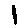
Label: 1